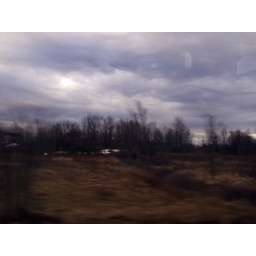
The motion of the train and reflections on the window are detected in this shot of clouds and field.